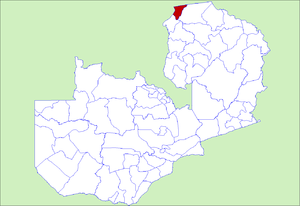
Le District de Chiengi est un district de Zambie, situé dans la Province de Luapula. Sa capitale se situe à Chiengi. Selon le recensement zambien de 2000, le district a une population de 83 824 personnes.